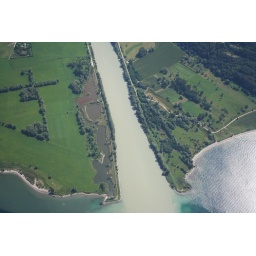
Adda river flown in Como lake